Typhoon (rapper)

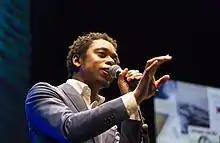
Typhoon in 2016

Glenn de Randamie (born 6 August 1984), better known by his stage name Typhoon, is a Dutch rapper. He is signed to Dutch hip-hop record label Top Notch.